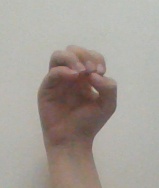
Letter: ha